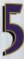
Number: 5